Marfa Inofuentes

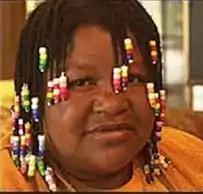

Marfa Inofuentes Pérez (1969–2015) was an Afro-Bolivian activist involved in the Constitutional reform movement to recognize black Bolivians as an ethnic minority in the country. After achieving the goal for Afro-Bolivians to be protected under the law, she served as the head of the Ministry of Gender and was appointed deputy mayor of the Peripheral Macro district of the Municipality of La Paz.